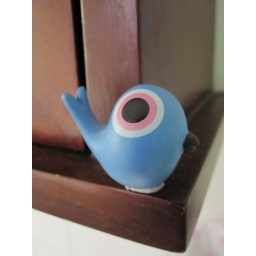
We have a bird that lives in our bathroom on the cabinet.